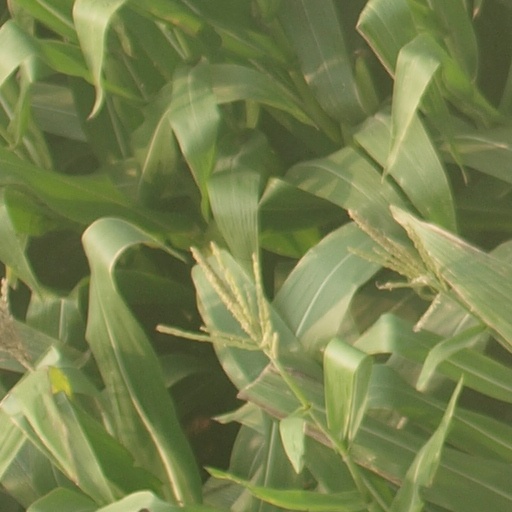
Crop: maize; corn